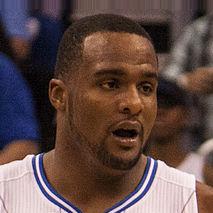
Age: 25